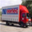
Label: truck